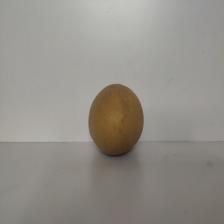
Size: Large